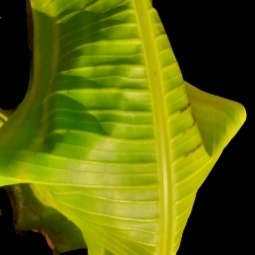
Label: Calcium